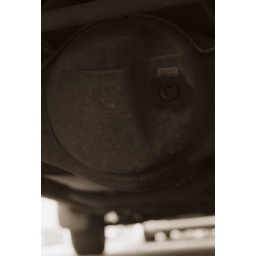
photo i took.done in black and white film